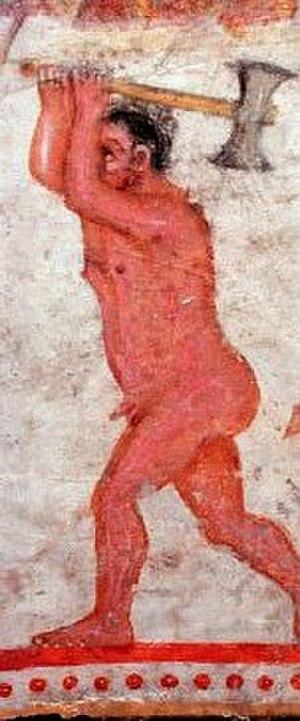
Zalmoxis est une figure religieuse de l'antiquité thrace. Ce nom désigne à la fois un dieu, un personnage légendaire, mais également un chant, une danse, une peau d'animal et un masque. Il y a là un ensemble qui laisse entrevoir une ancienne corporation de danseurs, à l'intérieur de laquelle s'est précisée l'idée d'un pouvoir religieux. Le nom de Zalmoxis apparaît la première fois chez Hérodote qui affirme qu'esclave affranchi de Pythagore, il est retourné dans son pays gète et a enseigné sa croyance à ses compatriotes et à leurs chefs.